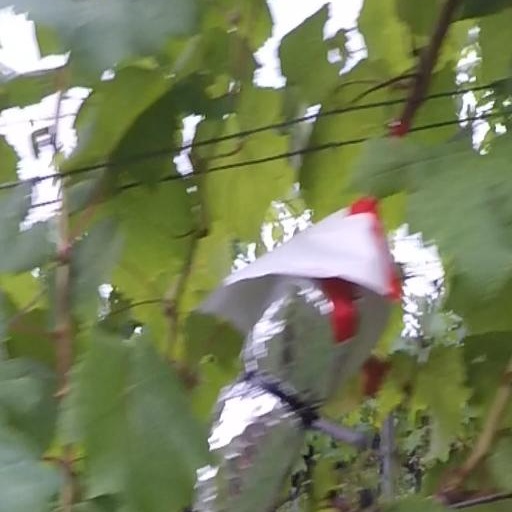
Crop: grape